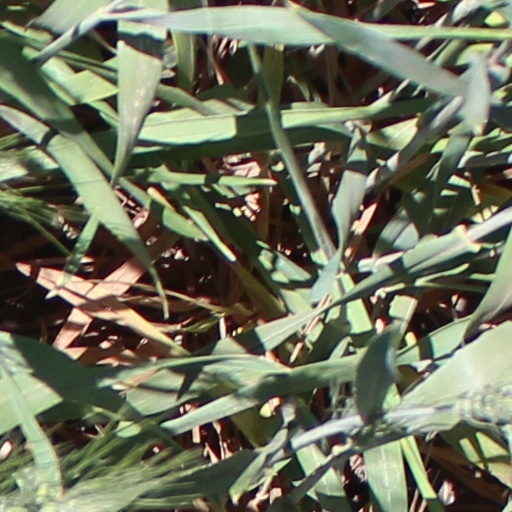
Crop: wheat